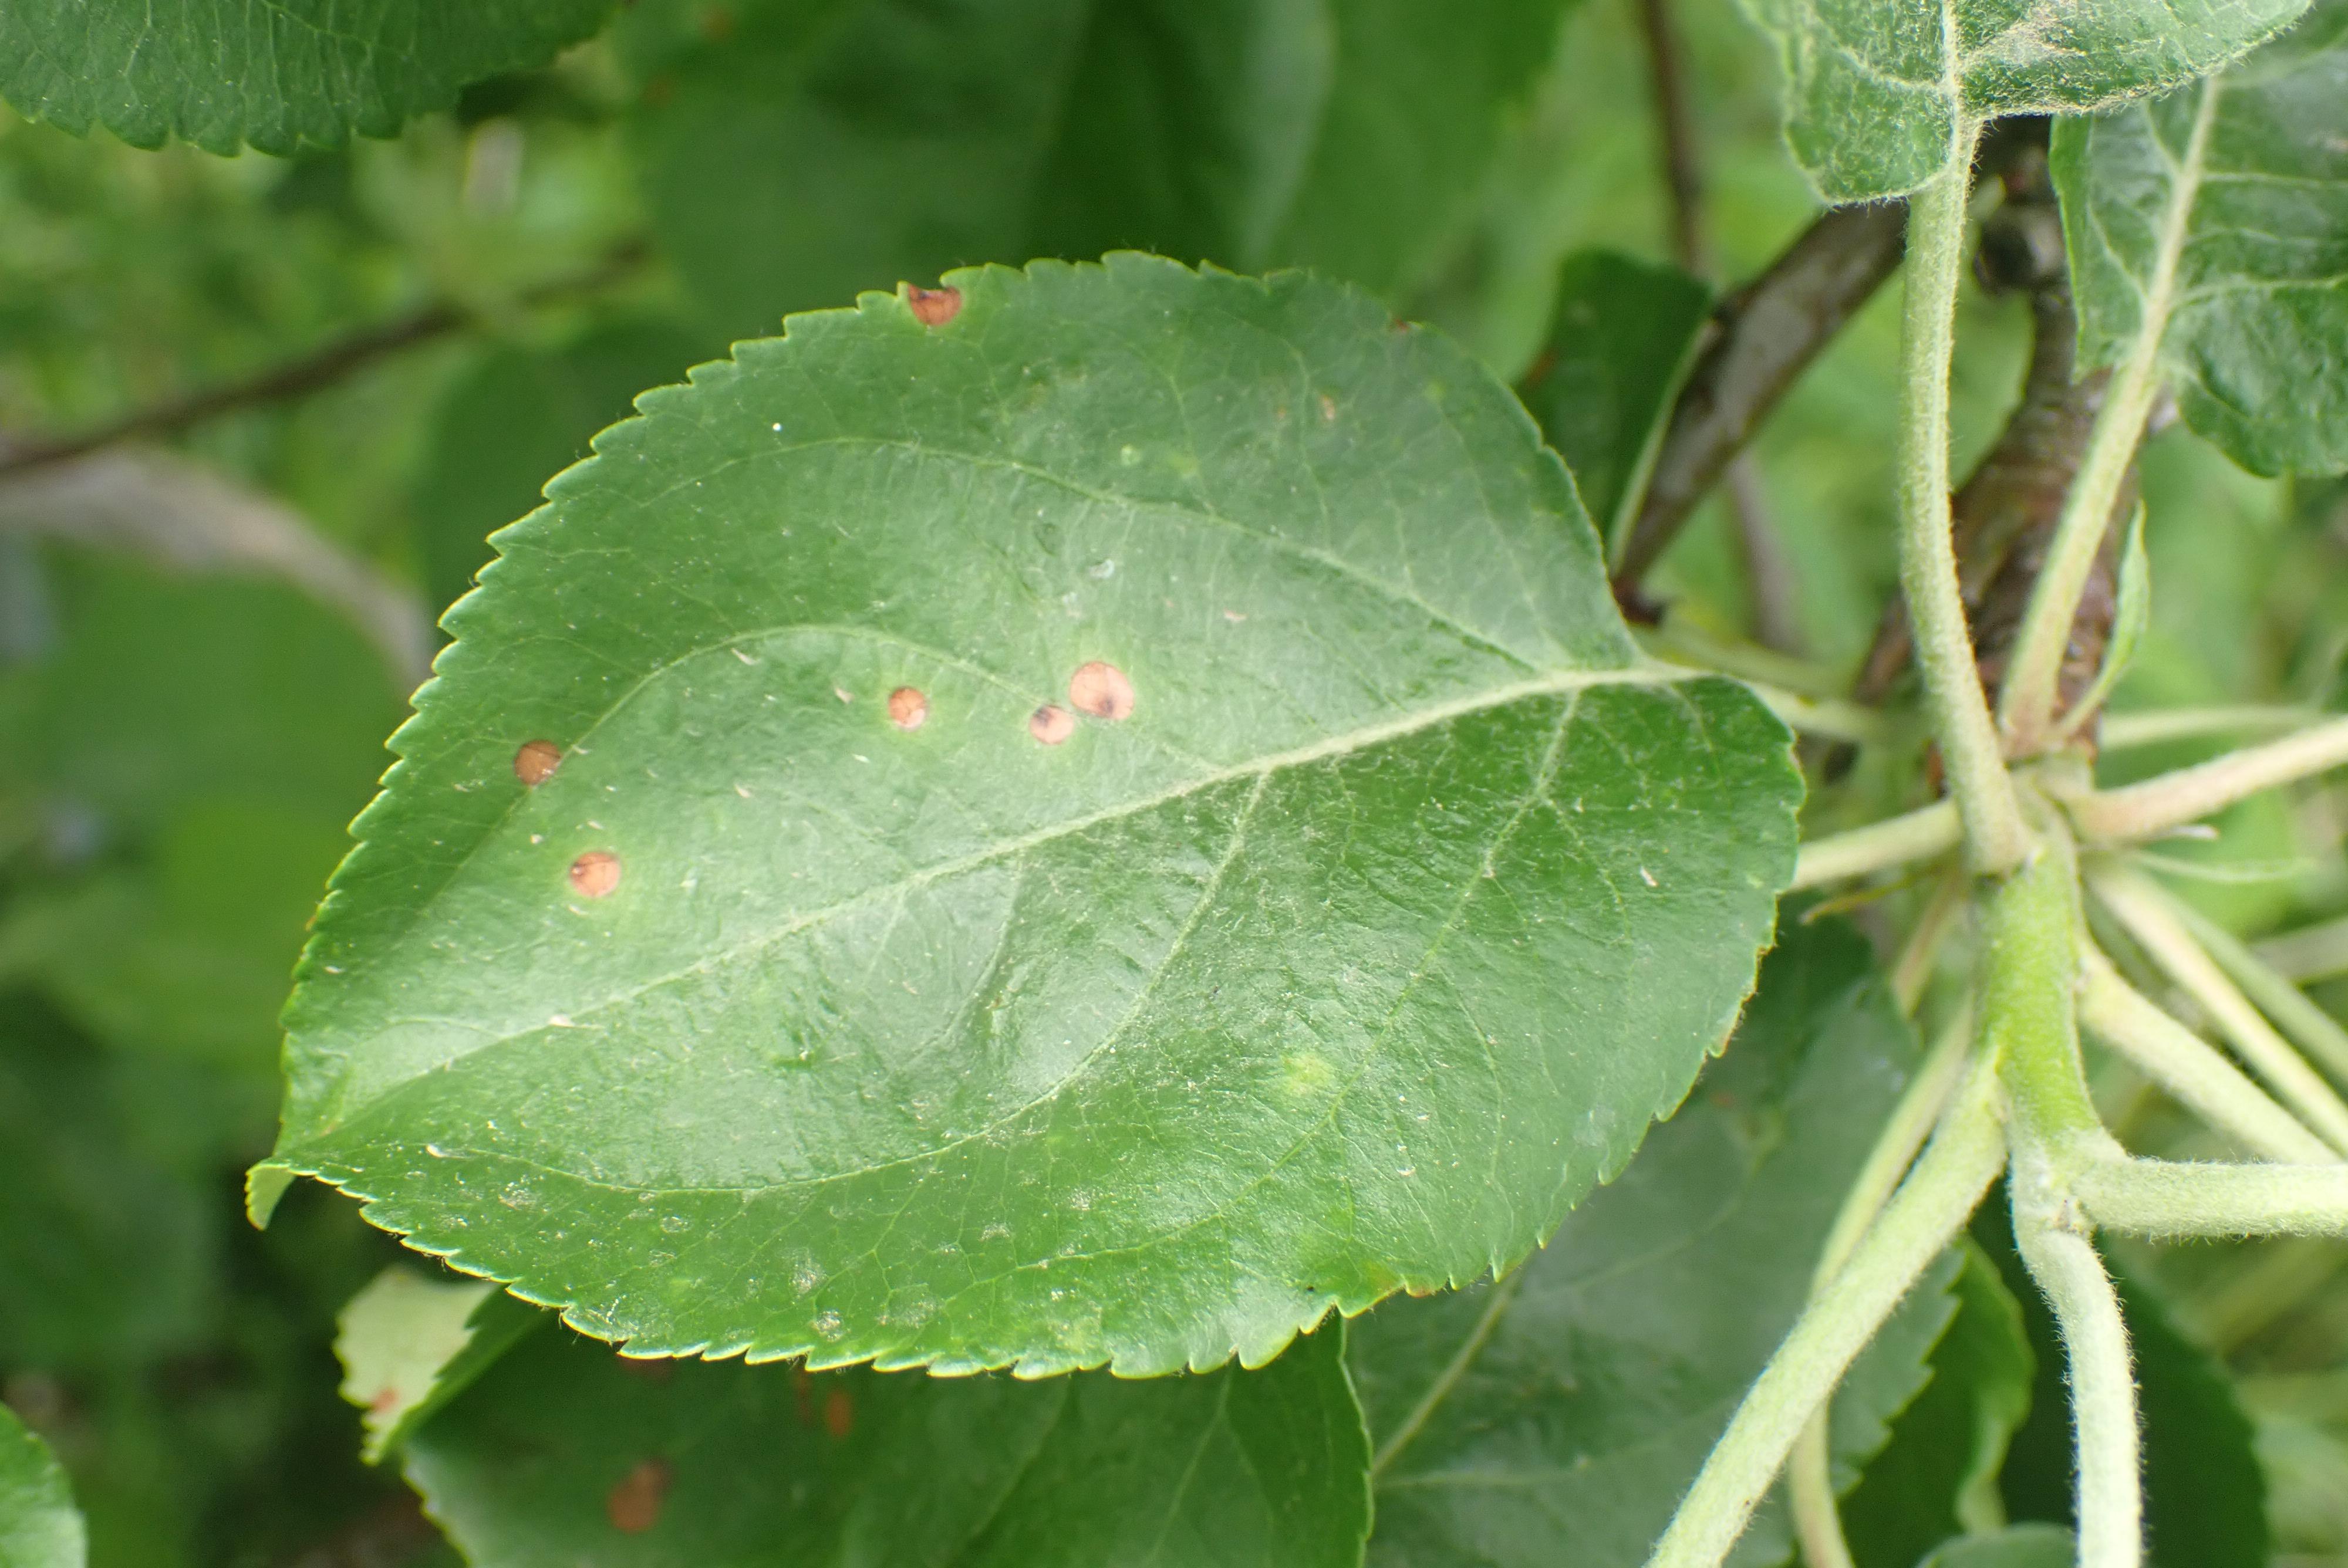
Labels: frog_eye_leaf_spot